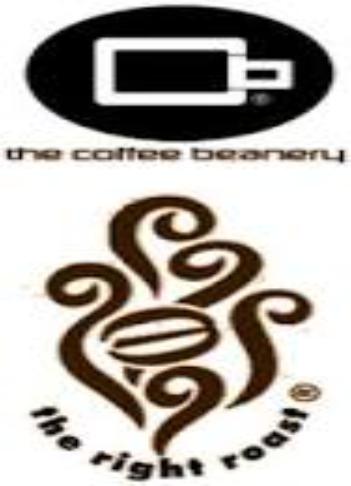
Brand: Coffee Beanery
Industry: Food